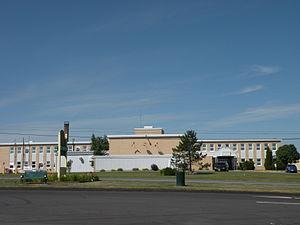
Hôtel-Dieu St-Joseph de Saint-Quentin, au Nouveau-Brunswick (Canada).
Saint-Quentin est une ville canadienne située dans le comté de Restigouche dans le Nord-Ouest du Nouveau-Brunswick.